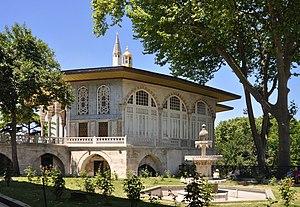
Kiosque de Bagdad (Bağdad Köşkü) dans la quatrième cour du Palais de Topkapı à Istanbul en Turquie.